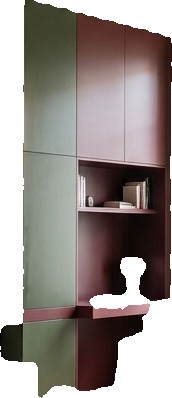
Surface category: cabinetry